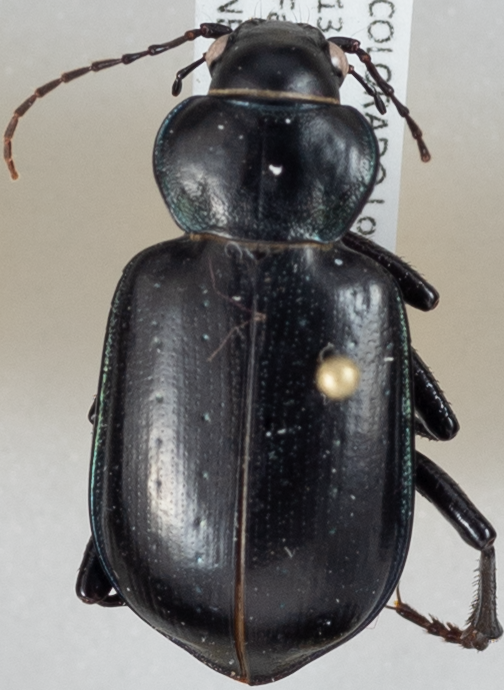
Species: Calosoma affine
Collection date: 2014-08-19
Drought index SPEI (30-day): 0.1
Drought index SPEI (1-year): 0.592
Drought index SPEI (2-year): -0.588